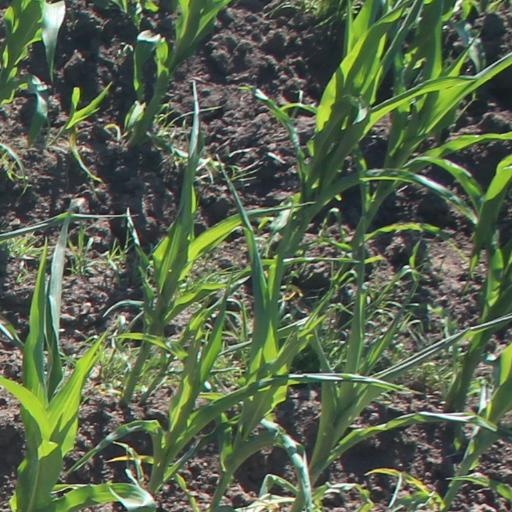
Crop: maize; corn